Freddy García

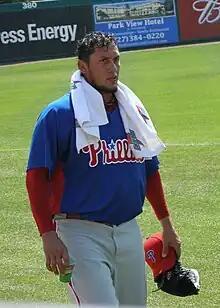
García with the Philadelphia Phillies in 2007

In December 2006, García was traded to the Philadelphia Phillies for prospects Gavin Floyd and Gio González.